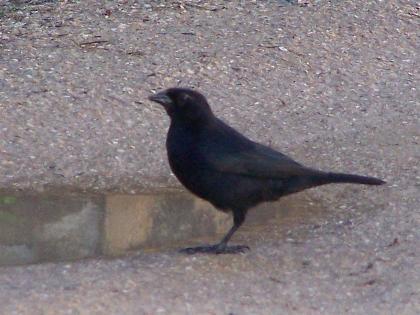
a medium sized bird that is entirely black from beak to tail.
the bird has a black bill, black eyering and black thighs.
the bird is black with a black beak and black feet and tarsals.
this bird is completely black with a short pointy bill.
a small black bird with a black beak and feet.
this bird has wings that are black and has a thick bill
this particular bird has a belly that is black with dark blue secondaries
this bird is in pitch black color through out the body
this bird has wings that are black and has a thick billthe bird is all black, including its tail, beak, legs and eyes.
Species: Shiny Cowbird